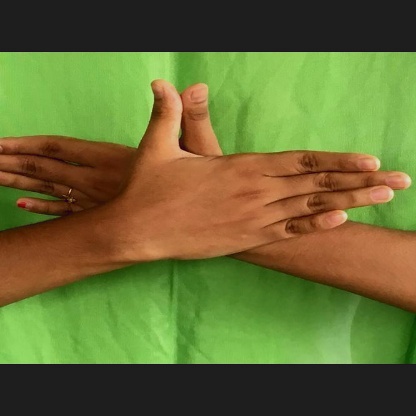
Mudra: Garuda